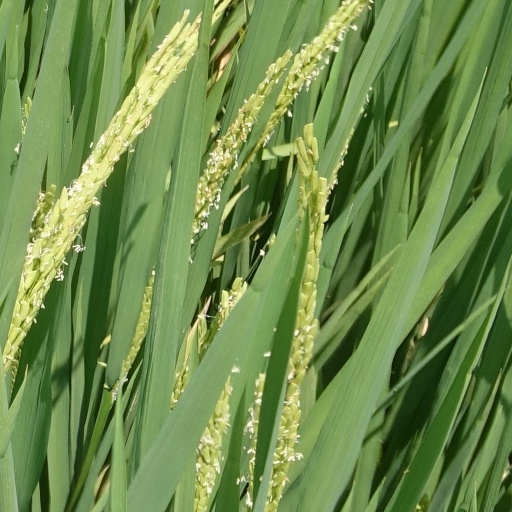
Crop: rice